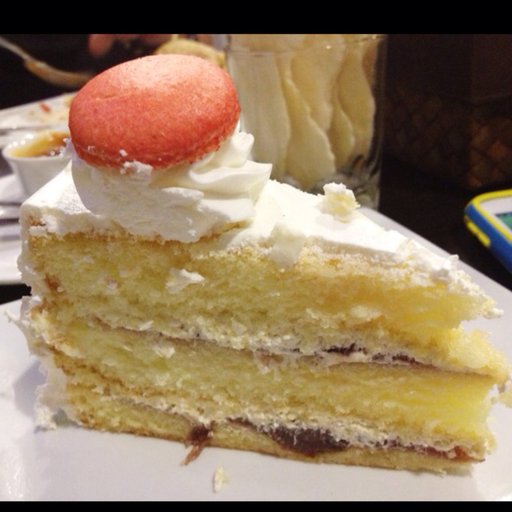
Label: strawberry_shortcake